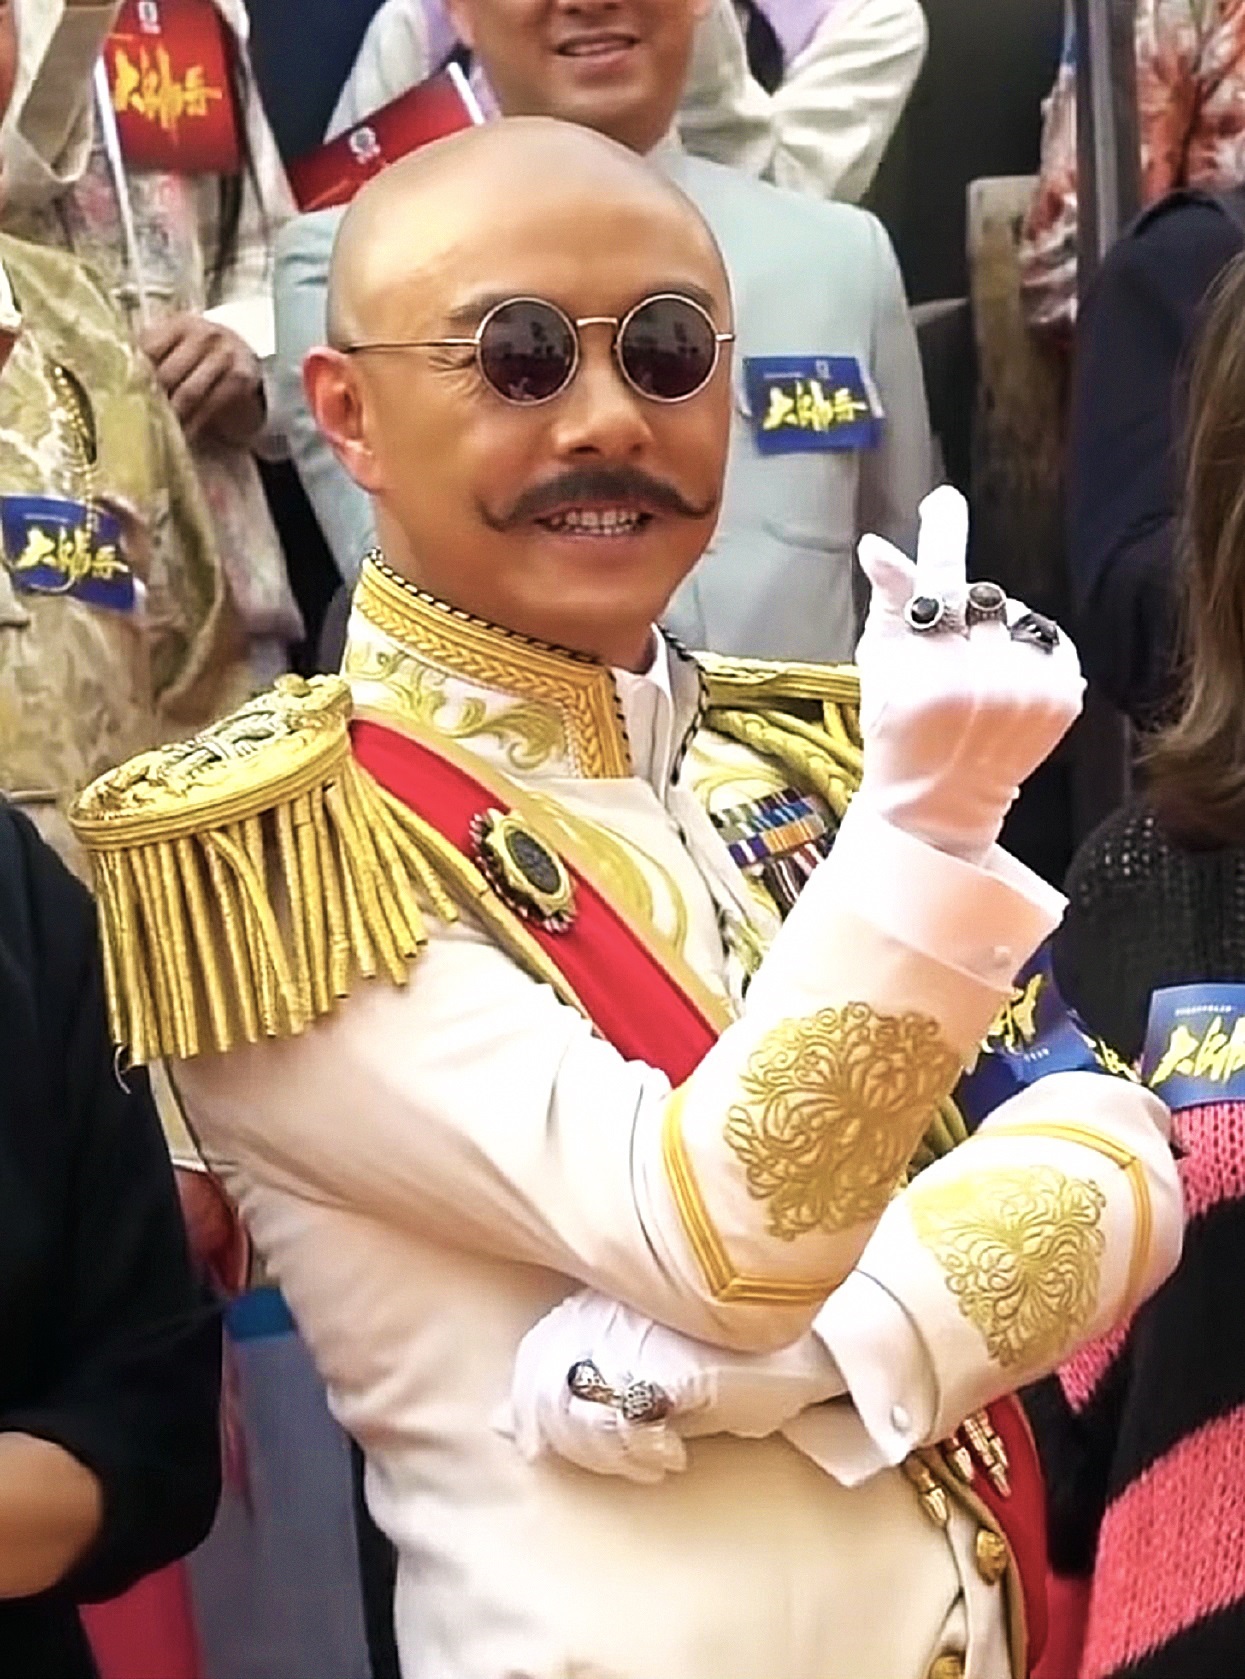
จาง เว่ย์เจี้ยน

จาง เว่ย์เจี้ยน () หรือ Dicky Cheung เกิดวันที่ 8 กุมภาพันธ์ ค.ศ.1965 (พ.ศ. 2508) เกาะฮ่องกง นักแสดงละครซีรีส์อันดับหนึ่งของค่ายโทรทัศน์ทีวีบี (TVB) แห่งยุคกลางทศวรรษที่ 90 ต่อจากกัว จิ้นอัน คู่สมรส จางเชี่ยน มีบุตรแล้ว
| name = จาง เว่ย์เจี้ยน
| image = 張衛健.jpg
| birthname = จาง เว่ย์เจี้ยน
| ส่วนสูง =
| birthdate = วันที่
| spouse = "จางเชี่ยน" (Jess Zhang Qian) (สมรส พ.ศ. 2547)
| occupation = นักแสดง, นักร้อง
| yearsactive = พ.ศ. 2527 - ปัจจุบัน
| notable role = ซุนหงอคง ใน "ไซอิ๋ว ภาค 1 ศึกเทพอสูรสะท้านฟ้า" (2539) และ "เห้งเจียจอมอิทธิฤทธิ์" (2545) ปึง ซีเง็ก ใน "ปึงซีเง็ก หักด่านมนุษย์ทองคำ" (2542) อุ้ยเสี่ยวป้อ ใน "อุ้ยเสี่ยวป้อ เทพบุตรไร้เทียมทาน" (2543) จางซานฟง ใน "ไทเก็ก จางซานฟง" (2544) ปุ๊ต่ง ใน "เณรน้อยยอดอัจฉริยะ" (2544)
| เครื่องดนตรี =
| ค่าย = สถานีโทรทัศน์ทีวีบี
== ประวัติ ==
จาง เว่ย์เจี้ยน หรือ Dicky Cheung เข้าวงการบันเทิงด้วยการประกวดร้องเพลงและได้เป็นนักแสดงสังกัดค่ายสถานีโทรทัศน์ทีวีบี (TVB) ฮ่องกง แจ้งเกิดจากละครซีรีส์ชุด แค้นดาบสุริยันจันทรา (Mystery of the Twin Swords ,1991) แสดงคู่กับ กัว จิ้นอัน (郭晉安-郭晋安 / Kwok Chun On - Guo Jin An หรือ Roger Kwok) พระเอกอันดับหนึ่งของค่ายโทรทัศน์ทีวีบี (TVB) แห่งยุคต้นทศวรรษที่ 90s ในช่วงแรกของการเป็นนักแสดง จาง เว่ย์เจี้ยนถูกค่ายสถานีโทรทัศน์ทีวีบี (TVB) ผลักดันให้เป็นนักแสดงดาวรุ่งแห่งวงการภาพยนตร์ฮ่องกงร่วมกับ กัว ฟู่เฉิง , หลีหมิง และเจิ้ง อี้เจี้ยน โดยผู้กำกับคนดังแห่งยุคหว่อง จิง|หวัง จิง ปลุกปั้นเขาให้รับบทพระเอกในภาพยนตร์ดัดแปลงจากเกมส์ สตรีทไฟเตอร์ เรื่อง บันล๊อค ผู้ชายทะลุเวลา (Future Cops ,1993) รับบทเป็นพระเอกลูกคู่กับกัว ฟู่เฉิง ในภาพยนตร์เรื่อง จอมยุทธเจ้าสำราญ (Kung Fu Scholar ,1993) เขาเคยถูกวางตัวให้เป็นนักแสดงตลกต่อจากโจว ซิงฉือ โดยรับบทพระเอกในภาพยนตร์เรื่อง คนอยากหญ๋ายส์ ภาค 2 (My Hero 2 ,1993) หนังภาคต่อของโจว ซิงฉือ และยังได้ออกอัลบั้มเพลงภาษากวางตุ้งหลายอัลบั้ม แต่เขากลับประสบความสำเร็จอย่างสูงสุดในสายงานละครซีรีส์ เป็นนักแสดงซีรีส์อันดับหนึ่งของค่ายโทรทัศน์ทีวีบี (TVB) แห่งยุคกลางทศวรรษที่ 90 มีผลงานซีรีส์โด่งดังทั่วเอเชียหลายต่อหลายเรื่อง อาทิเช่น ไซอิ๋ว ศึกเทพอสูรสะท้านฟ้า (Journey to the West ,1996) อุ้ยเสี่ยวป้อ เทพบุตรไร้เทียมทาน (The Duke of Mount Deer ,2000) เป็นต้น ปัจจุบัน เป็นนักแสดงสังกัดค่ายสถานีโทรทัศน์ทีวีบี (TVB) ฮ่องกง
== ผลงาน ==
===รายการโทรทัศน์===
*Heroes of Sui and Tang Dynasties (2012)
*The Legend of Hundred Family Surnames (2011)
*The Next Magic (2011)
*Shi Da Qi Yuan (2008)
*The Kung Fu Master Wong Fei Hung (2008)
*Project A (2007)
*Ayo (2007)
*The Proud Twins (2005 TV series)|The Proud Twins (2005)
*Magic Chef (2005)
*Hero / Tian Xia Di Yi / Number One in the World (2005)
*The Luckiest Man (2005)
*The Legend of the Treasure Basin (2004)
*Kung Fu Soccer (2004)
*Taiji Prodigy (2003)
*The Monkey King: Quest for the Sutra (2002)
*The Luckiest Man (2003)
*Mr. Winner (2002)
*Smart Kid (2001)
*Chess Warriors (2001)
*The New Adventures of Chor Lau-heung (2001 TV series)|The New Adventures of Chor Lau-heung (2001)
*Duke of Mount Deer 2000 (2000)
*Young Hero Fang Shiyu (1999)
*Swordman I (1999)
*Happy Flying Dragon (1997)
*Journey to the West (1996 TV series)|Journey to the West (1996) - Sun Wukong
*The Buddy Gang (1995)
*Edge of Righteousness (1992)
*Wong Fei Hung Returns (1992)
*Mystery of the Twin Swords II (1992)
*Mystery of the Twin Swords (1991)
*The Little boy from China (1991)
*The Saga of the Lost Kingdom (1988)
*The Legend of the Book and the Sword (1987 TV series)|The Legend of the Book and the Sword (1987)
=== ภาพยนตร์ ===
*72 Tenants of Prosperity (2010)
*Champions (2008)
*Eastern Legend (2007)
*Golden Chicken 2 (2003)
*Shaolin Popey II Messy Temple (1994)
*Bloody Brothers (1994)
*Chez 'n Ham (1993)
*Even Mountains Meet (1993)
*Holy Weapon (1993)
*Hero of Hong Kong 1949 (1993)
*Last Hero in China (1993)
*Kung Fu Scholar (1993) - Lun Man Chui (Cantonese)
*The Black Panther Warriors (1993)
*Prince of Portland Street (1993)
*My Hero 2 (1993)
*Future Cops (1993)
*Hero – Beyond the Boundary of Time (1993)
*Vampire Family (1993)
*To Miss with Love (1988)
*The Good, the Bad & the Beauty (1988)
*Puppy Love (1985)
*Crazy Games (1985)
*Young Cops (1985)
หมวดหมู่:บุคคลที่เกิดในปี พ.ศ. 2508
หมวดหมู่:บุคคลที่ยังมีชีวิตอยู่
หมวดหมู่:นักแสดงจีน
หมวดหมู่:นักแสดงภาพยนตร์ฮ่องกง
หมวดหมู่:บุคคลจากเซี่ยงไฮ้
หมวดหมู่:นักร้องชายชาวฮ่องกง